Pipe organ

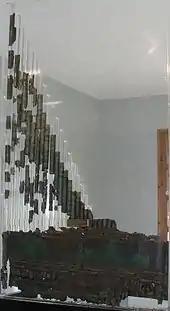
Hydraulis from the 1st century BC, oldest organ found to date, Museum of Dion, Greece

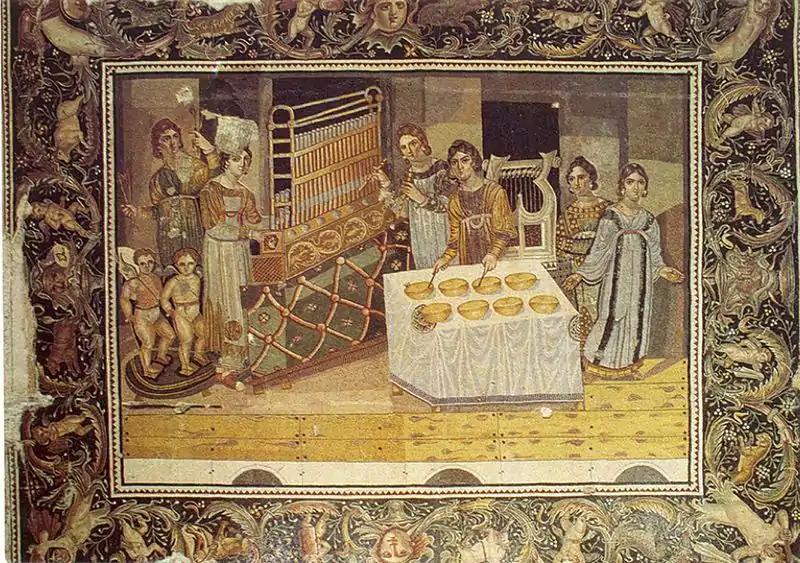
4th century AD "Mosaic of the Female Musicians" from a Byzantine villa in Maryamin, Syria.

The organ is one of the oldest instruments still used in European classical music that has commonly been credited as having derived from Greece. Its earliest predecessors were built in ancient Greece in the 3rd century BC. The word "organ" is derived from the Ancient Greek, a generic term for an instrument or a tool, via the Latin , an instrument similar to a portative organ used in ancient Roman circus games.